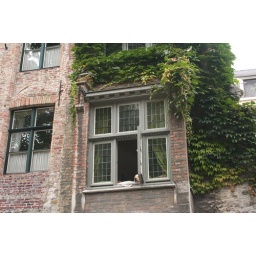
cruise through the canals of Bruges, dog in the window again